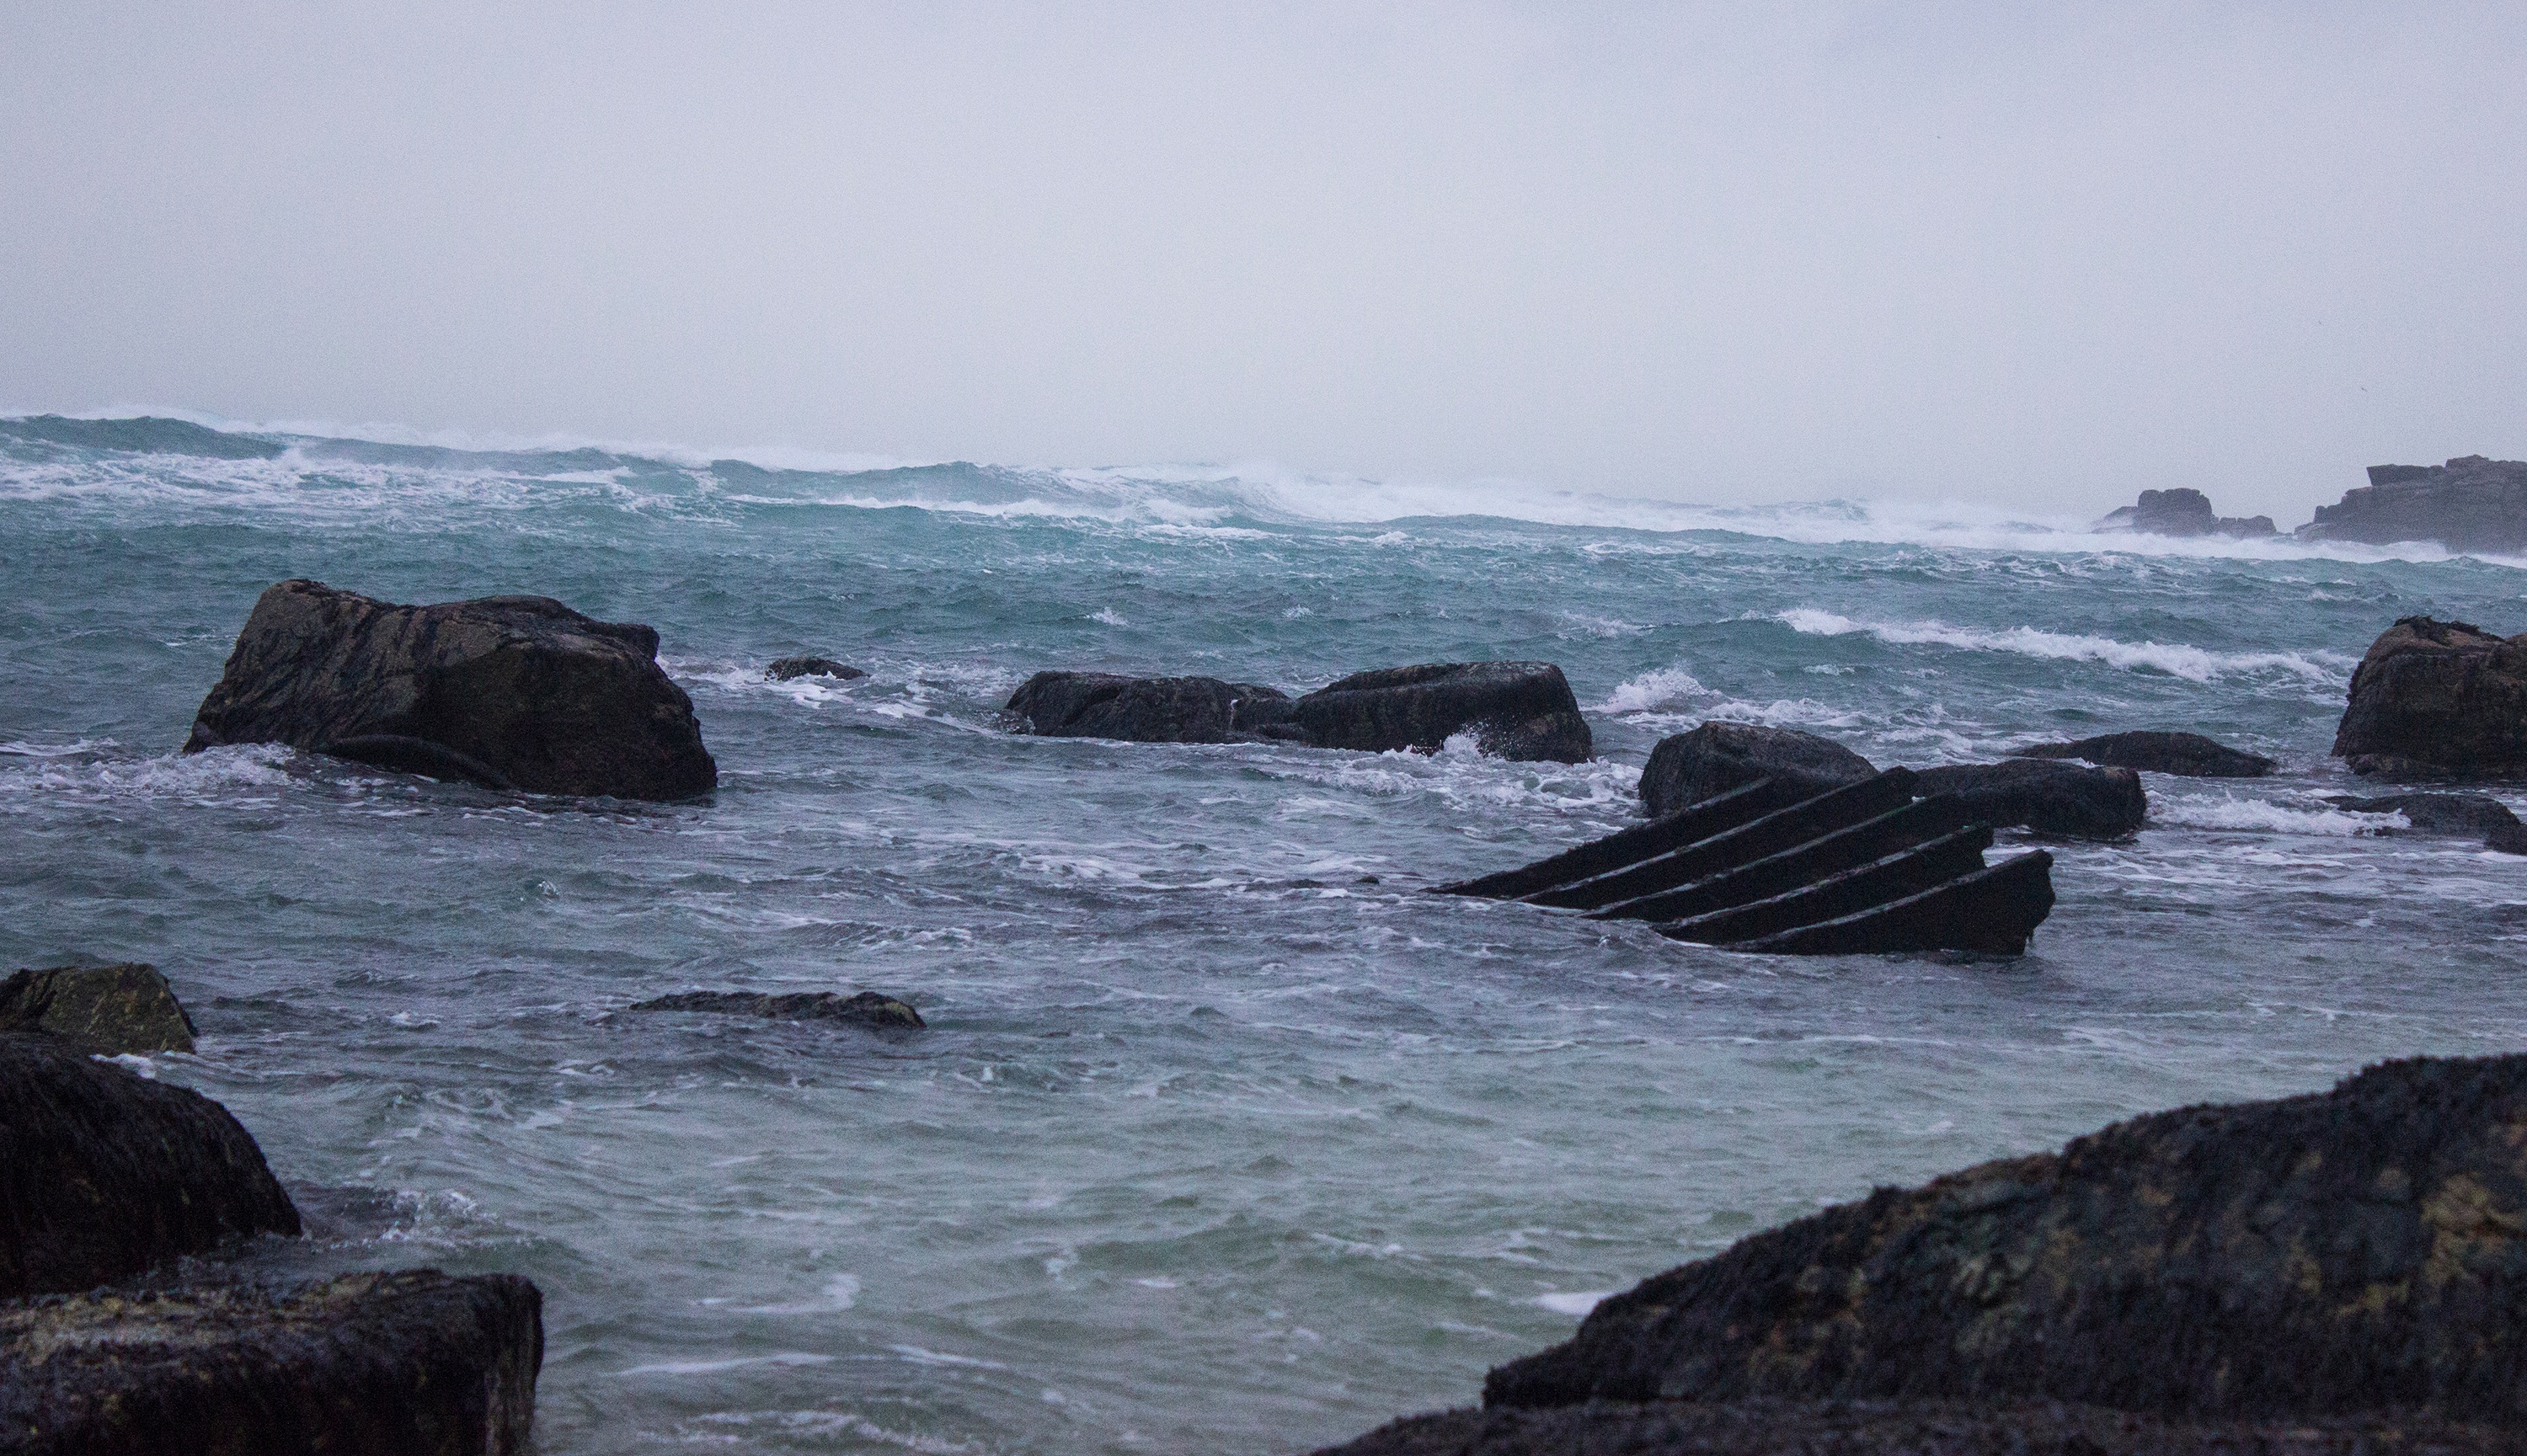
beach, sea, coast, water, rock, ocean, horizon, shore, wave, cliff, cove, bay, terrain, body of water, cape, atmospheric phenomenon, wind wave